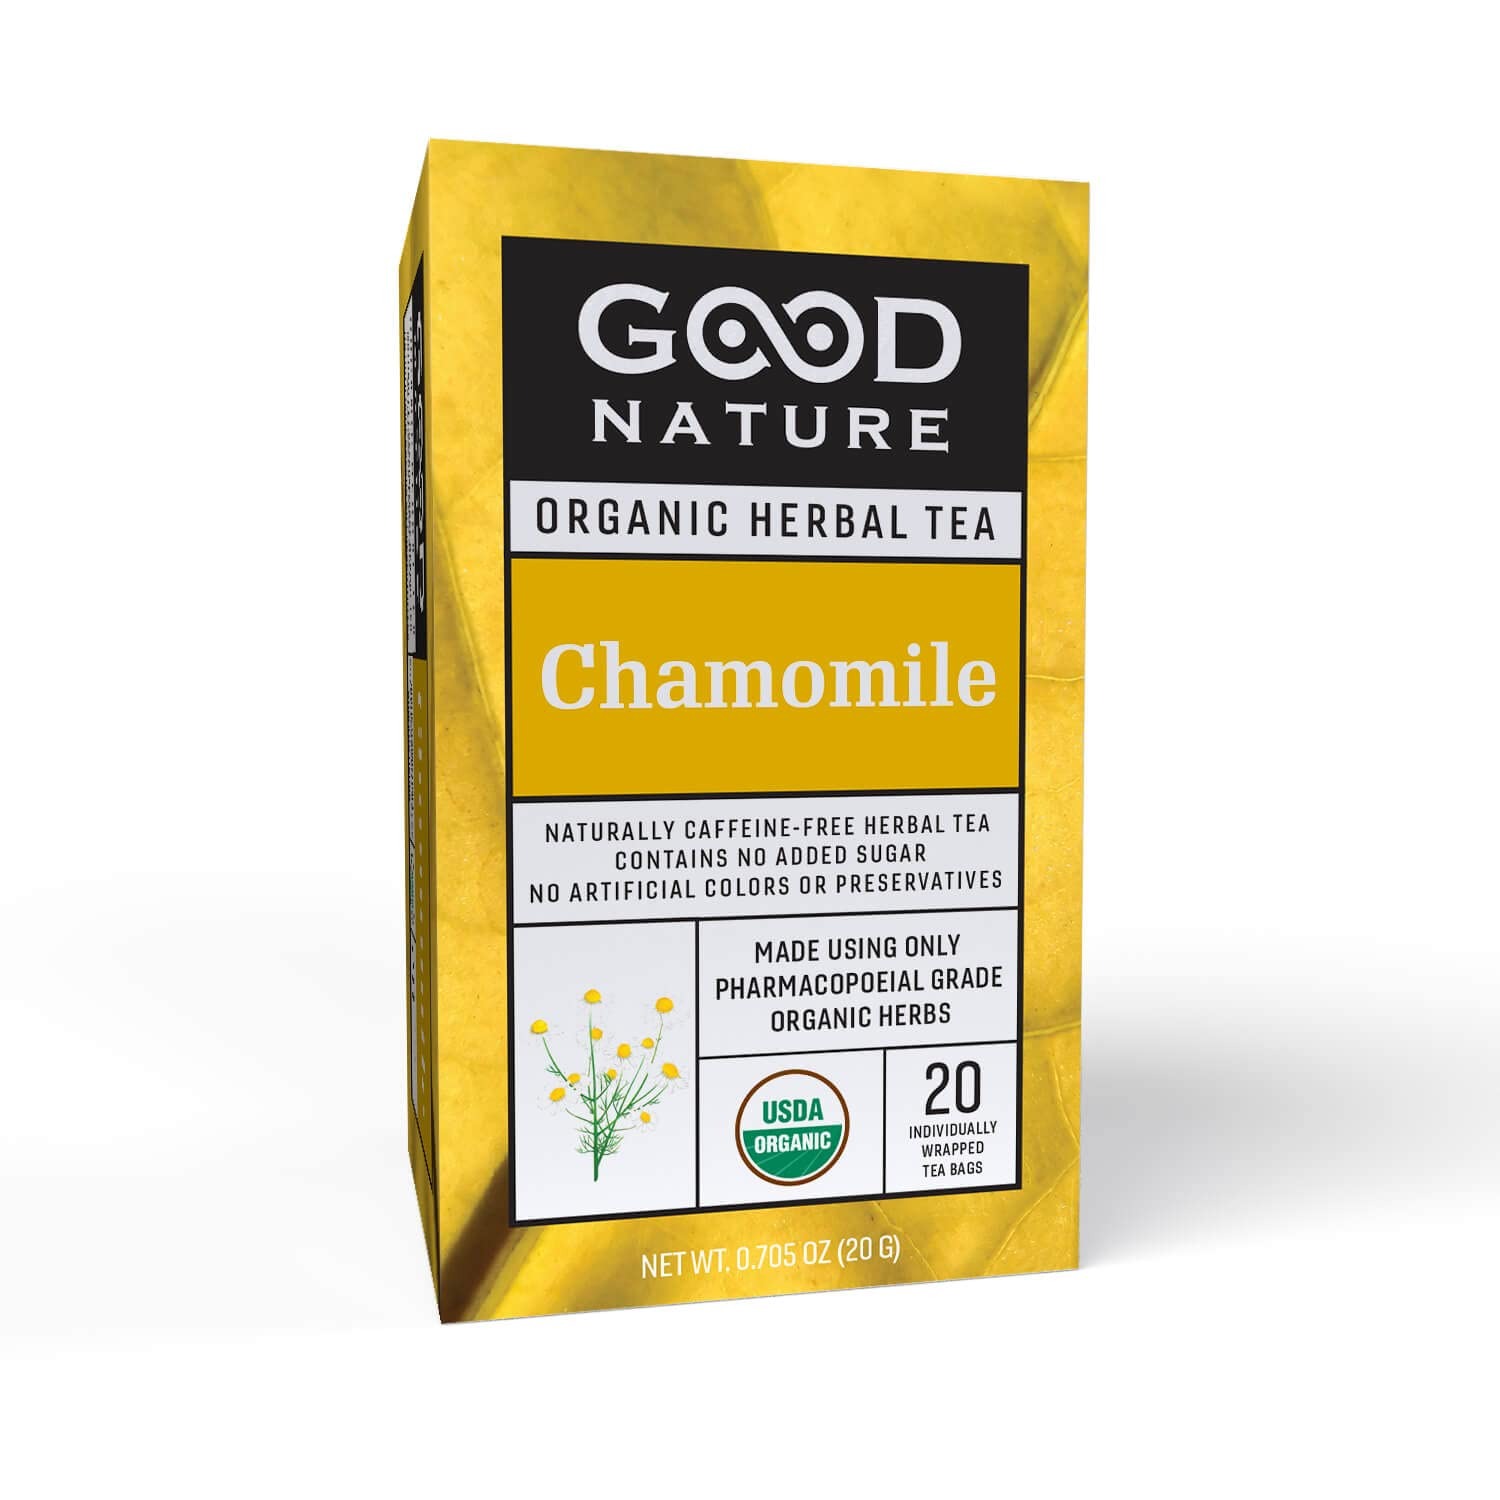
Item Name: Good Nature Organic Healthy Chamomile 20 Individually Wrapped Bags Pack Of 6
Bullet Point 1: Chamomile's use as a calming and anti-inflammatory remedy dates back to ancient times, and enjoying it in a cup of tea is still one of the best known and most natural ways to relieve stress, ease stomach pains, and promote more peaceful sleep.
Bullet Point 2: Good Nature teas are formulated using only the highest-quality herbs, according to the European Pharmacopoeia and Macedonian tradition.
Bullet Point 3: 6 Boxes of 20 tea bags
Bullet Point 4: 100% Certified USDA Organic, 100% Caffeine Free, 100% Gluten Free, 100% Calorie Free, 100% Sugar Free, 100% Good for You
Bullet Point 5: Environmentally-friendly packaging
Product Description: We use only pharmacopoeial grade herbs in all our products. This means our teas are held to a high set of standards, set forth by the European Pharmacopoeia. Our teas are manufactured by our partner, Alkaloid, AD- a pharmaceutical company located in Skopje, North Macedonia. Alkaloid was established in 1936 and now has over 80 years of experience in the wellness industry. Our master blenders at Alkaloid formulate our teas according to herbal traditions that have been used in the Macedonian region for centuries.
Value: 6.0
Unit: Count

Price: 21.99